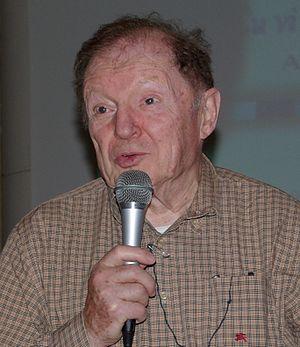
Robert Molimard, tabacologue.
Robert Molimard, né le 16 décembre 1927 à Cournon-d'Auvergne et mort le 9 janvier 2020 au Kremlin-Bicêtre, est un médecin français, professeur honoraire à la Faculté de médecine Paris-Sud.